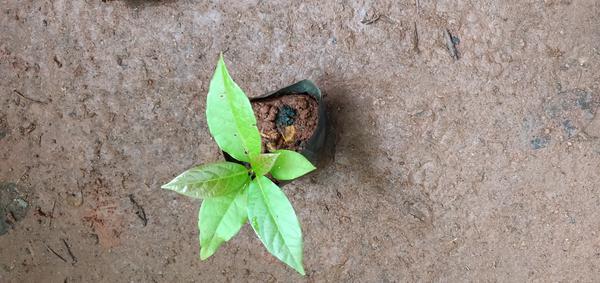
Plant: Avacado